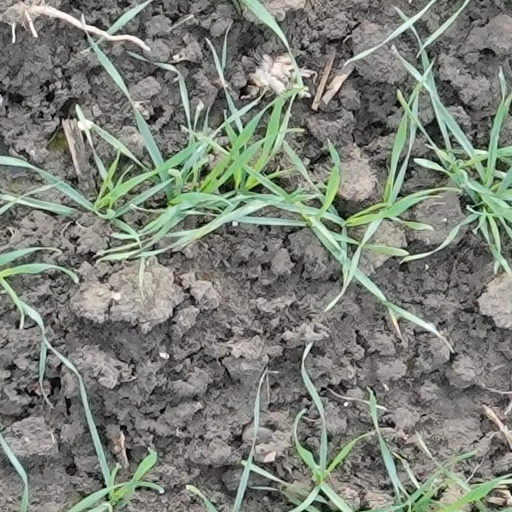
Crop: wheat